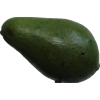
Label: green_avocado